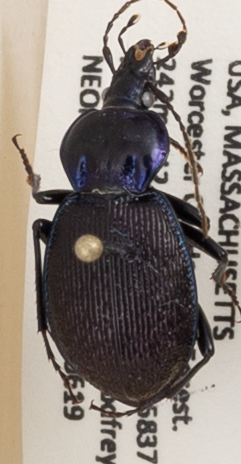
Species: Sphaeroderus stenostomus lecontei
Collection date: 2018-06-19
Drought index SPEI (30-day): -0.9
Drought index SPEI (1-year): -0.54
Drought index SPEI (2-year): -0.8